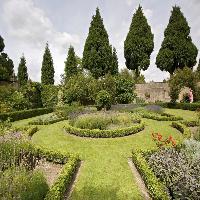
Weather: sun or clear